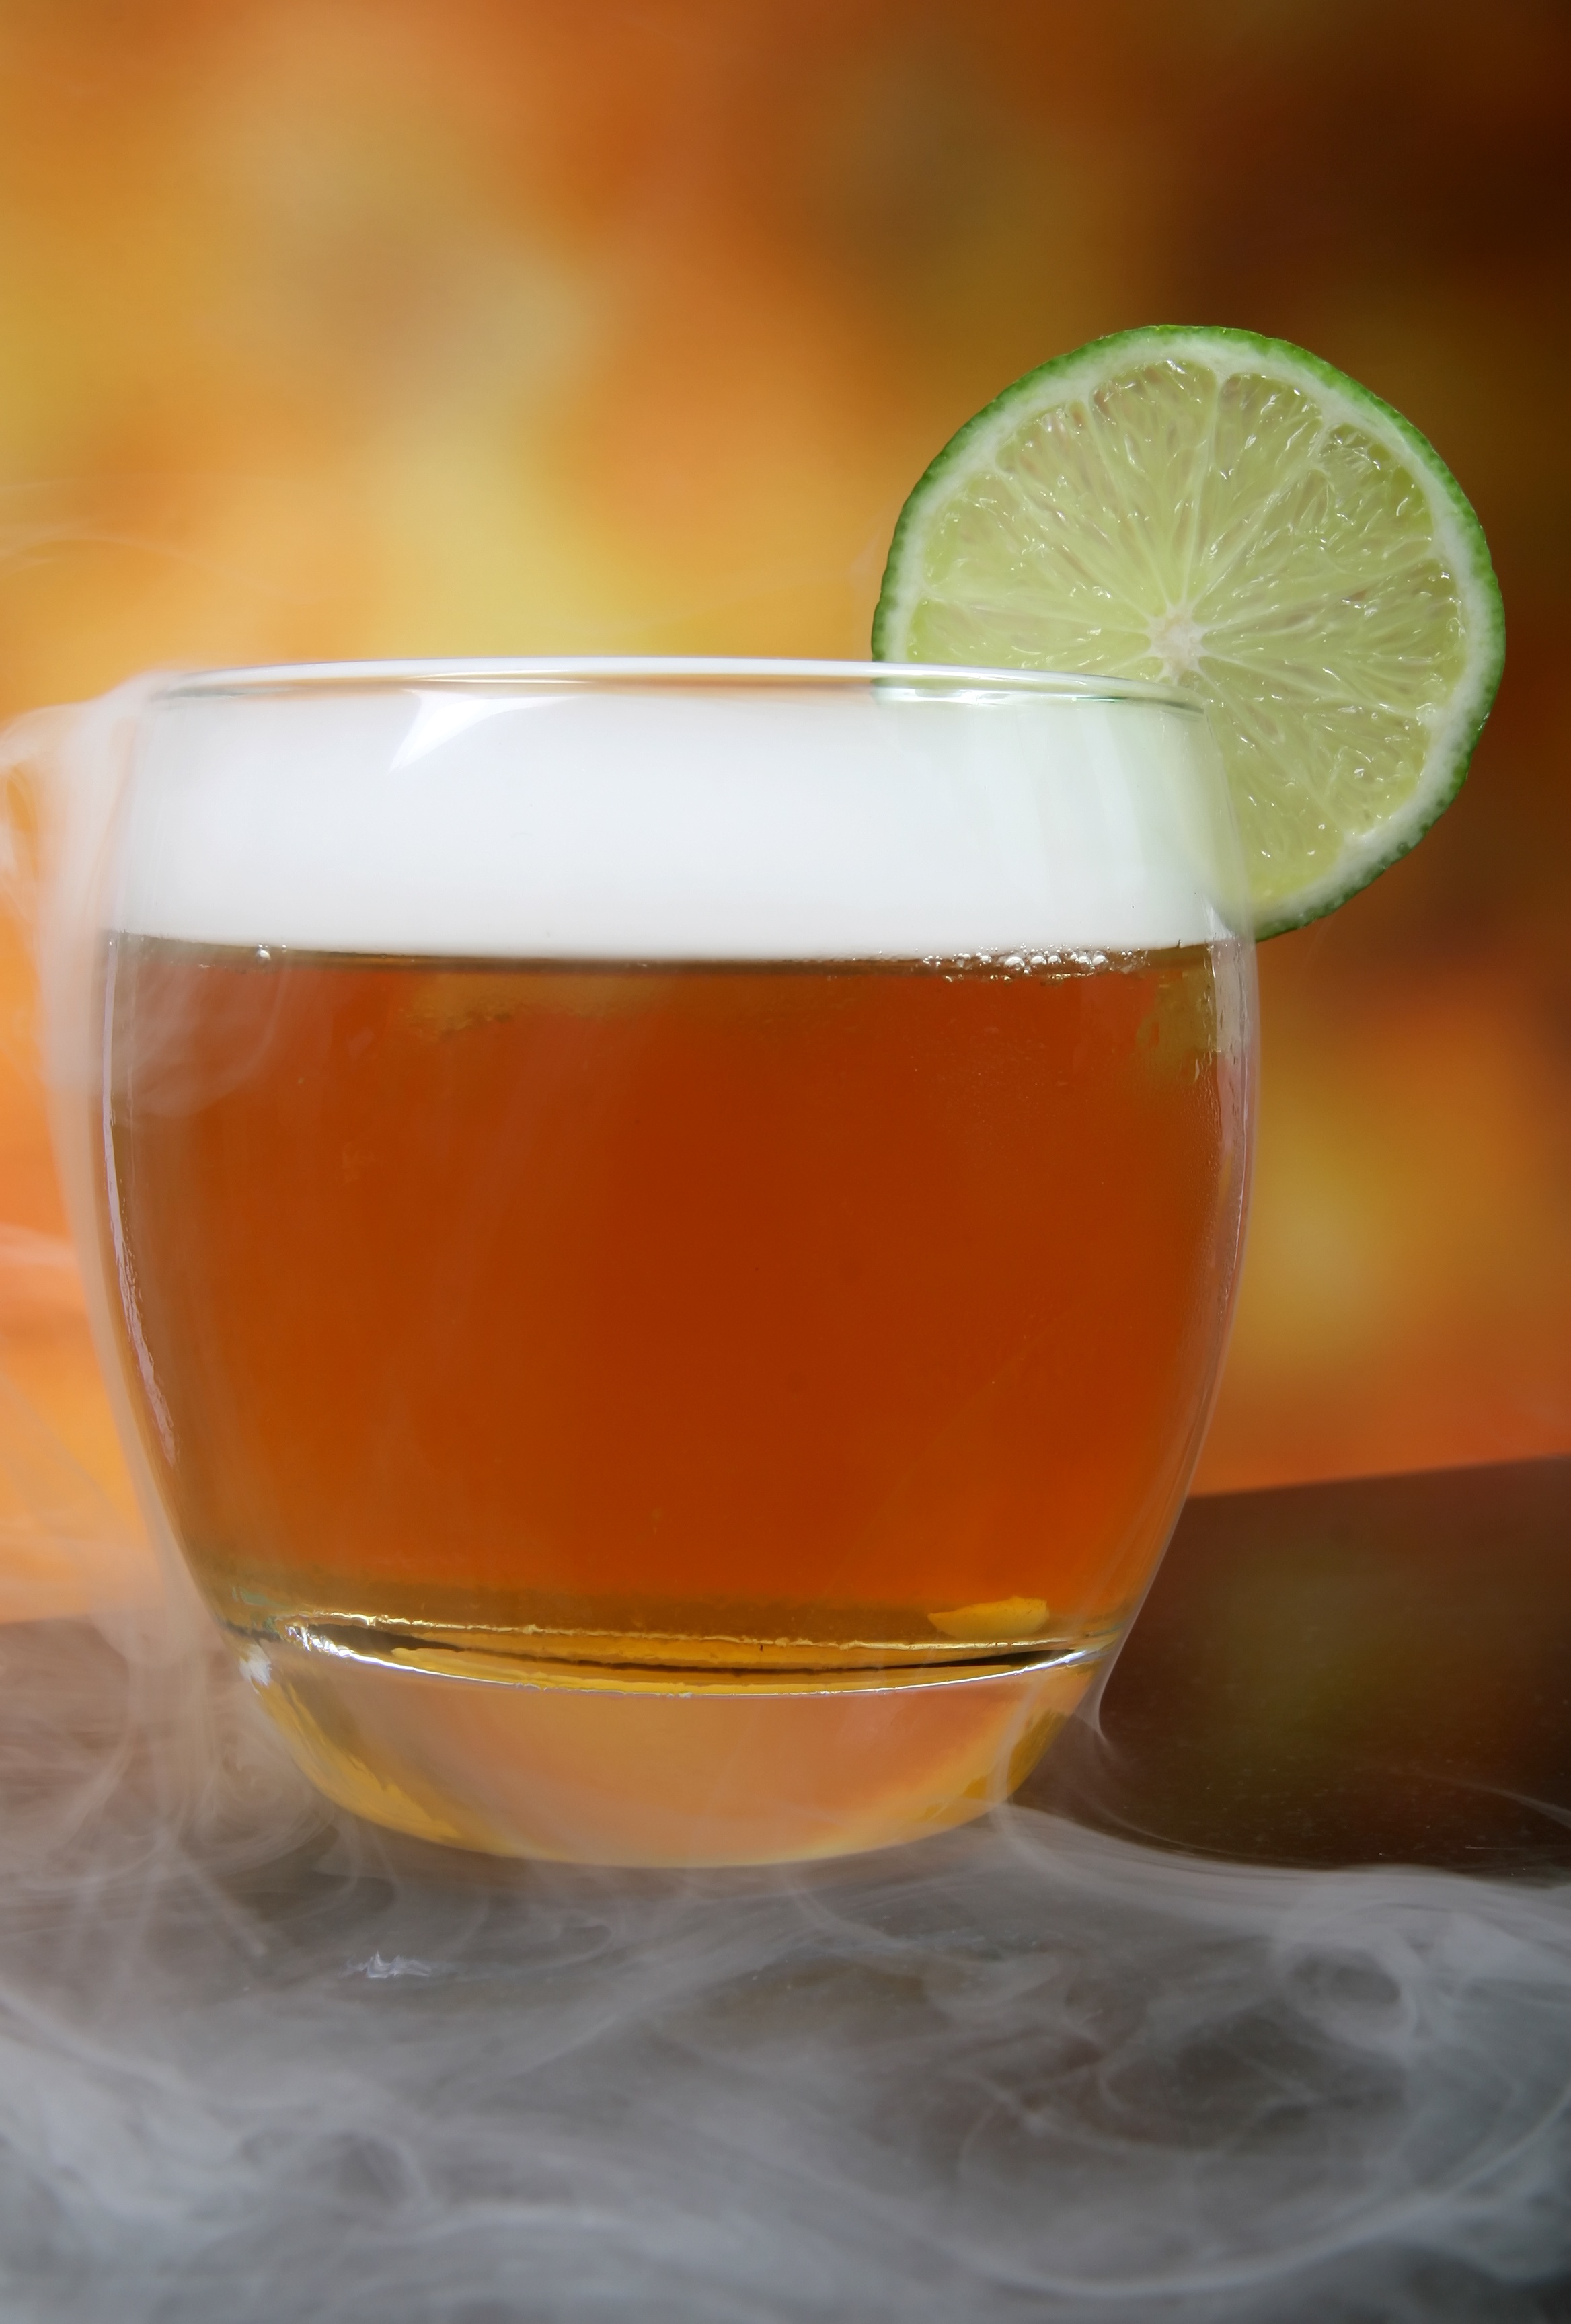
cold, wine, white, night, fruit, tea, glass, restaurant, home, smoking, bar, ice, evening, orange, green, red, produce, macro, natural, beverage, drink, closeup, beer, lemon, alcohol, cocktail, lime, alcoholic, froth, cool, spirits, drinking, drunk, smoky, sparkling, domestic, champagne, liqueur, chemicals, alcoholic beverage, beer glass, reaction, distilled beverage